Neutscher Höhe

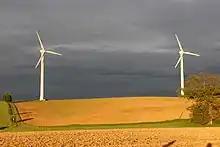
Two of the Neutscher Höhe wind turbines at sunset

On the hills nearby the pass is a wind farm with five wind turbines. Three turbines are of the type Tacke TW 600 and were launched in October 1994 by the "Odenwaldwind GmbH". It was the first wind park in the southern German area. In 2011 two more powerful wind turbines, type "REpower MM92", were built. One is operated by the "Energiegenossenschaft Starkenburg eG".